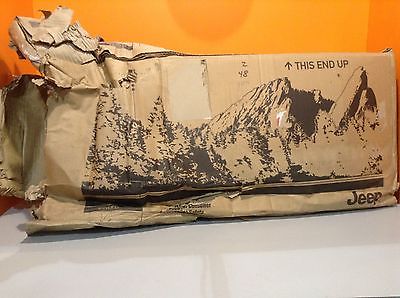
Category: bicycle